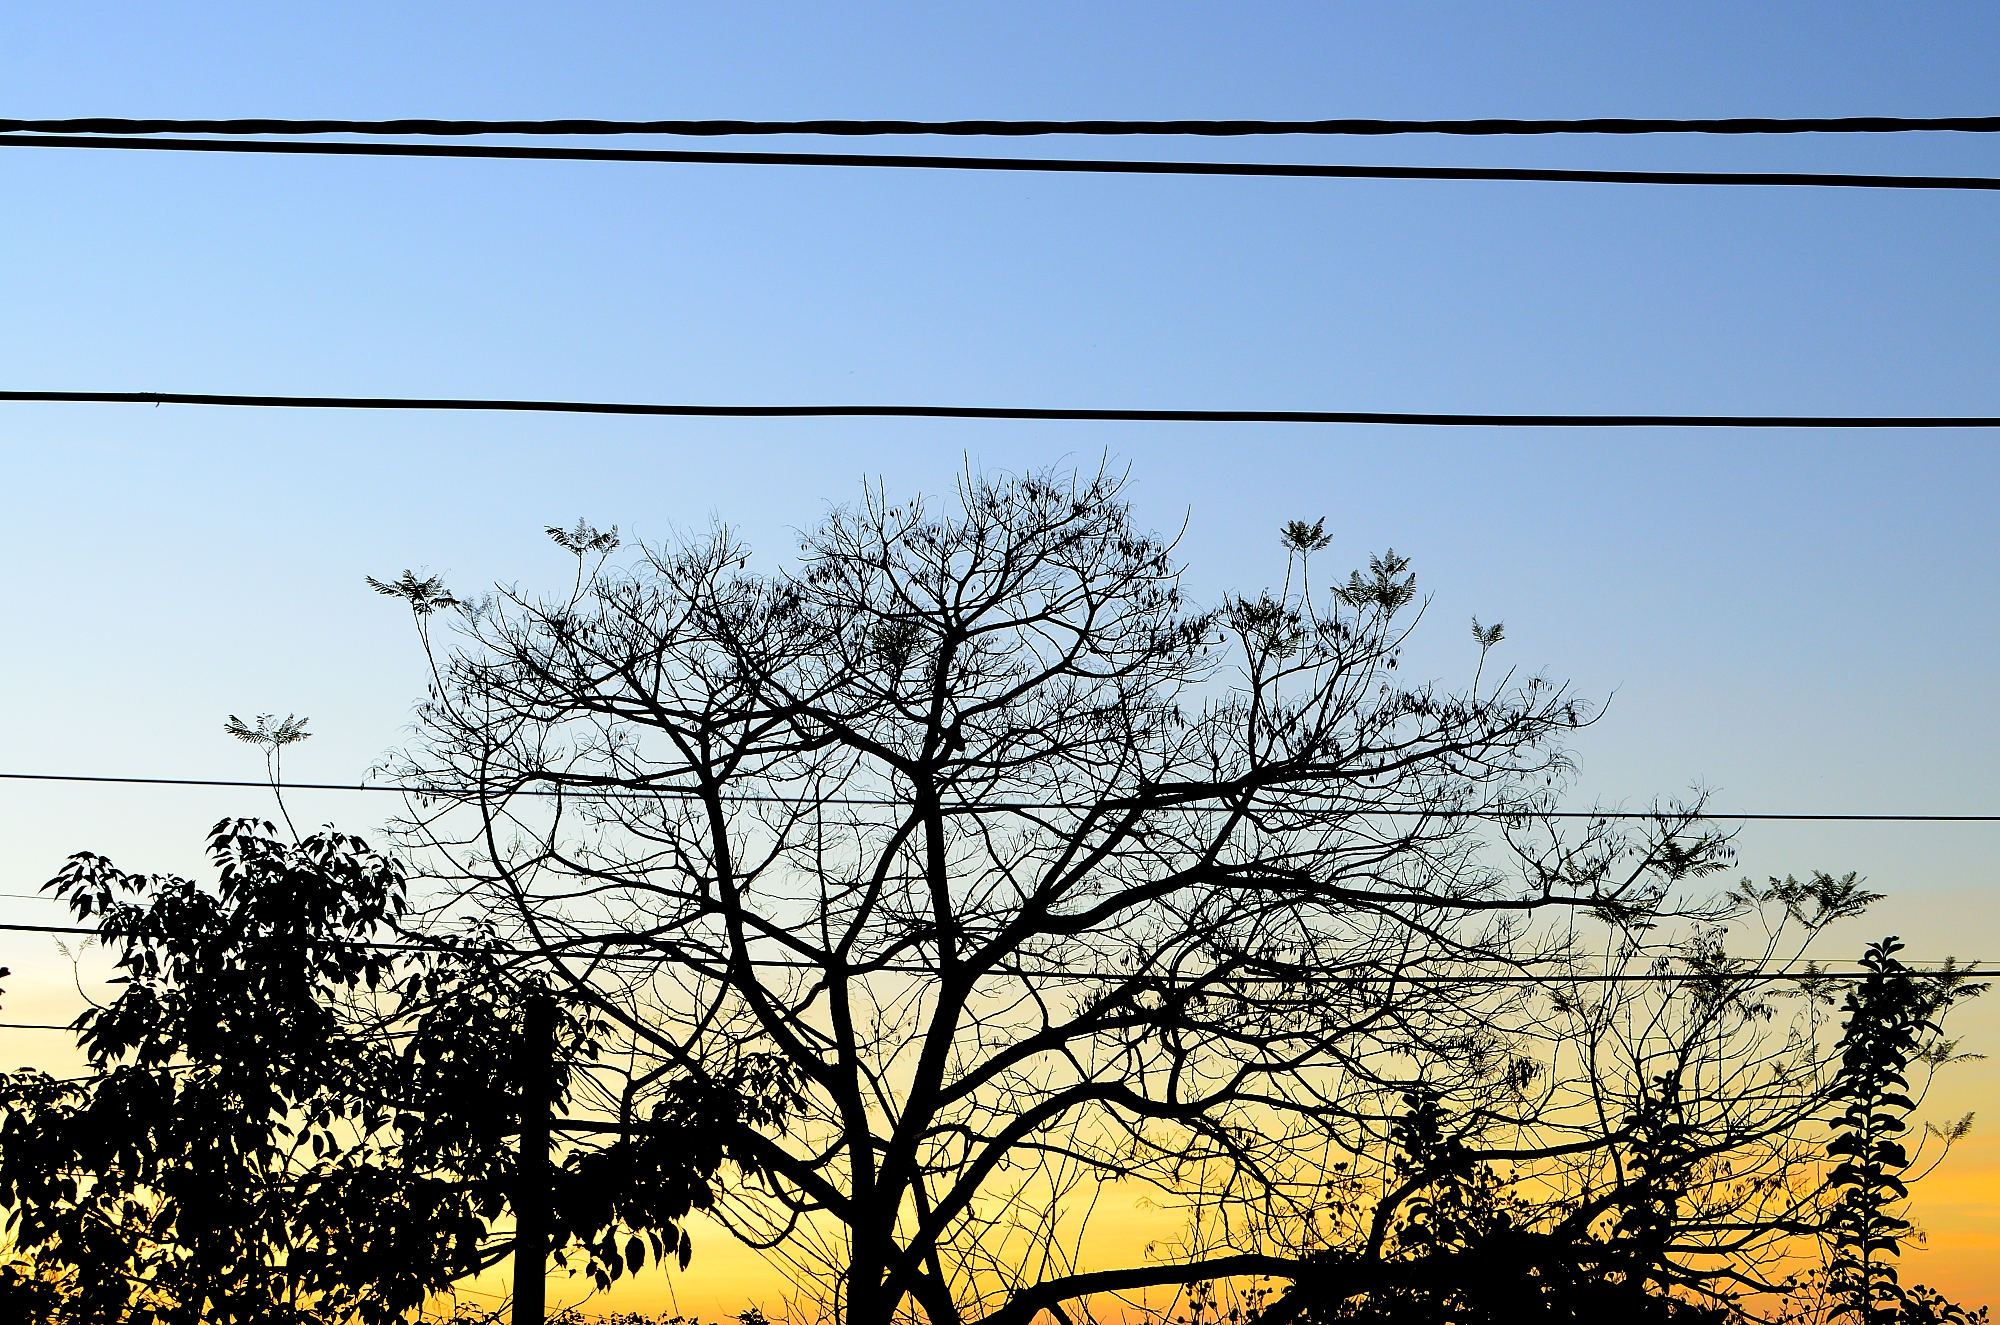
tree, nature, branch, silhouette, cloud, plant, sky, sunset, sunlight, morning, flower, dusk, evening, line, savanna, contraluz, arbol, cielo, atardecer, cables, misiones, china, woody plant